Craig y Llyn

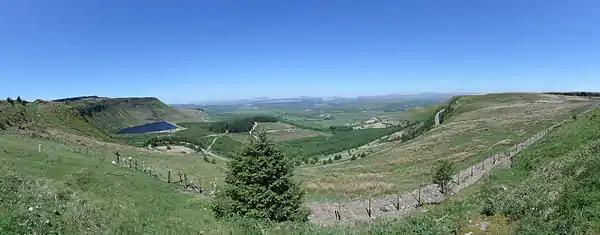
Panoramic view of Rhigos and Llyn Fawr from Craig y Llyn

The hill is composed of a thick sequence of sandstones and mudstones assigned to the South Wales Coal Measures. The summit plateau is formed from the Pennant Sandstone of the Upper Coal Measures. The two cwms on its northern flanks which shelter Llyn Fach and Llyn Fawr are of glacial origin. In fact, the two lakes are the southernmost glacial tarns to occupy cwms in Great Britain. A landslip mass of rock lies above the western end of the latter lake.